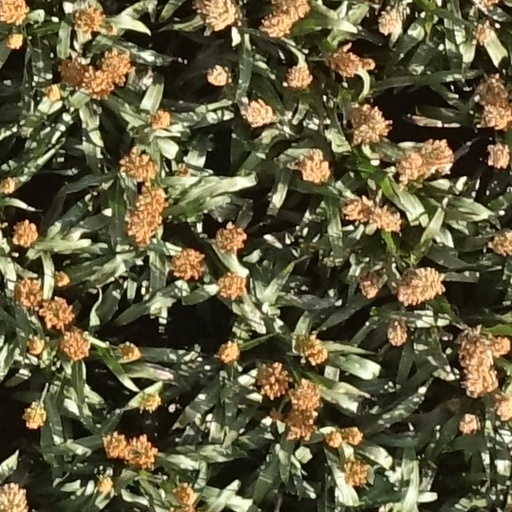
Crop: sorghum